Question: Please indicate a possible affordance area of the drum that can be used for striking
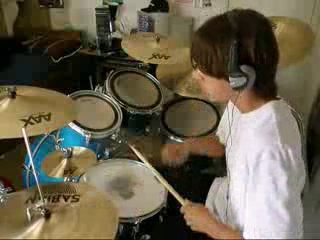
Answer: [154.5, 96.5, 214.5, 139.5]